History of the United States House of Representatives

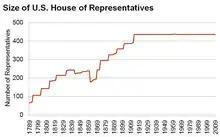
Size of House of Representatives 1789–2009

Congress has the power to regulate the size of the House of Representatives, and the size of the House has varied through the years in response to the admission of new states, reapportionment following a census, and the Civil War.